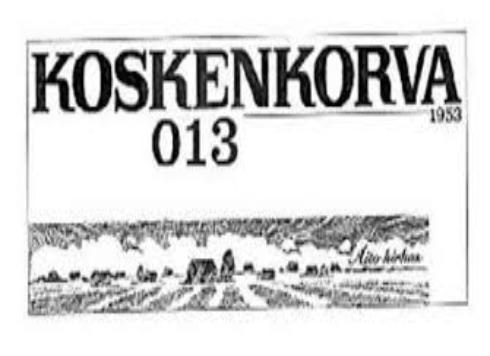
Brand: Koskenkorva
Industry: Food